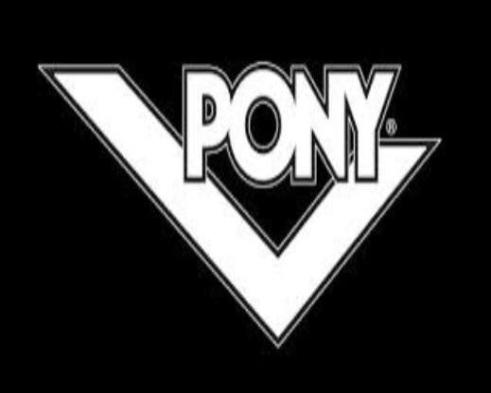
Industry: Clothes